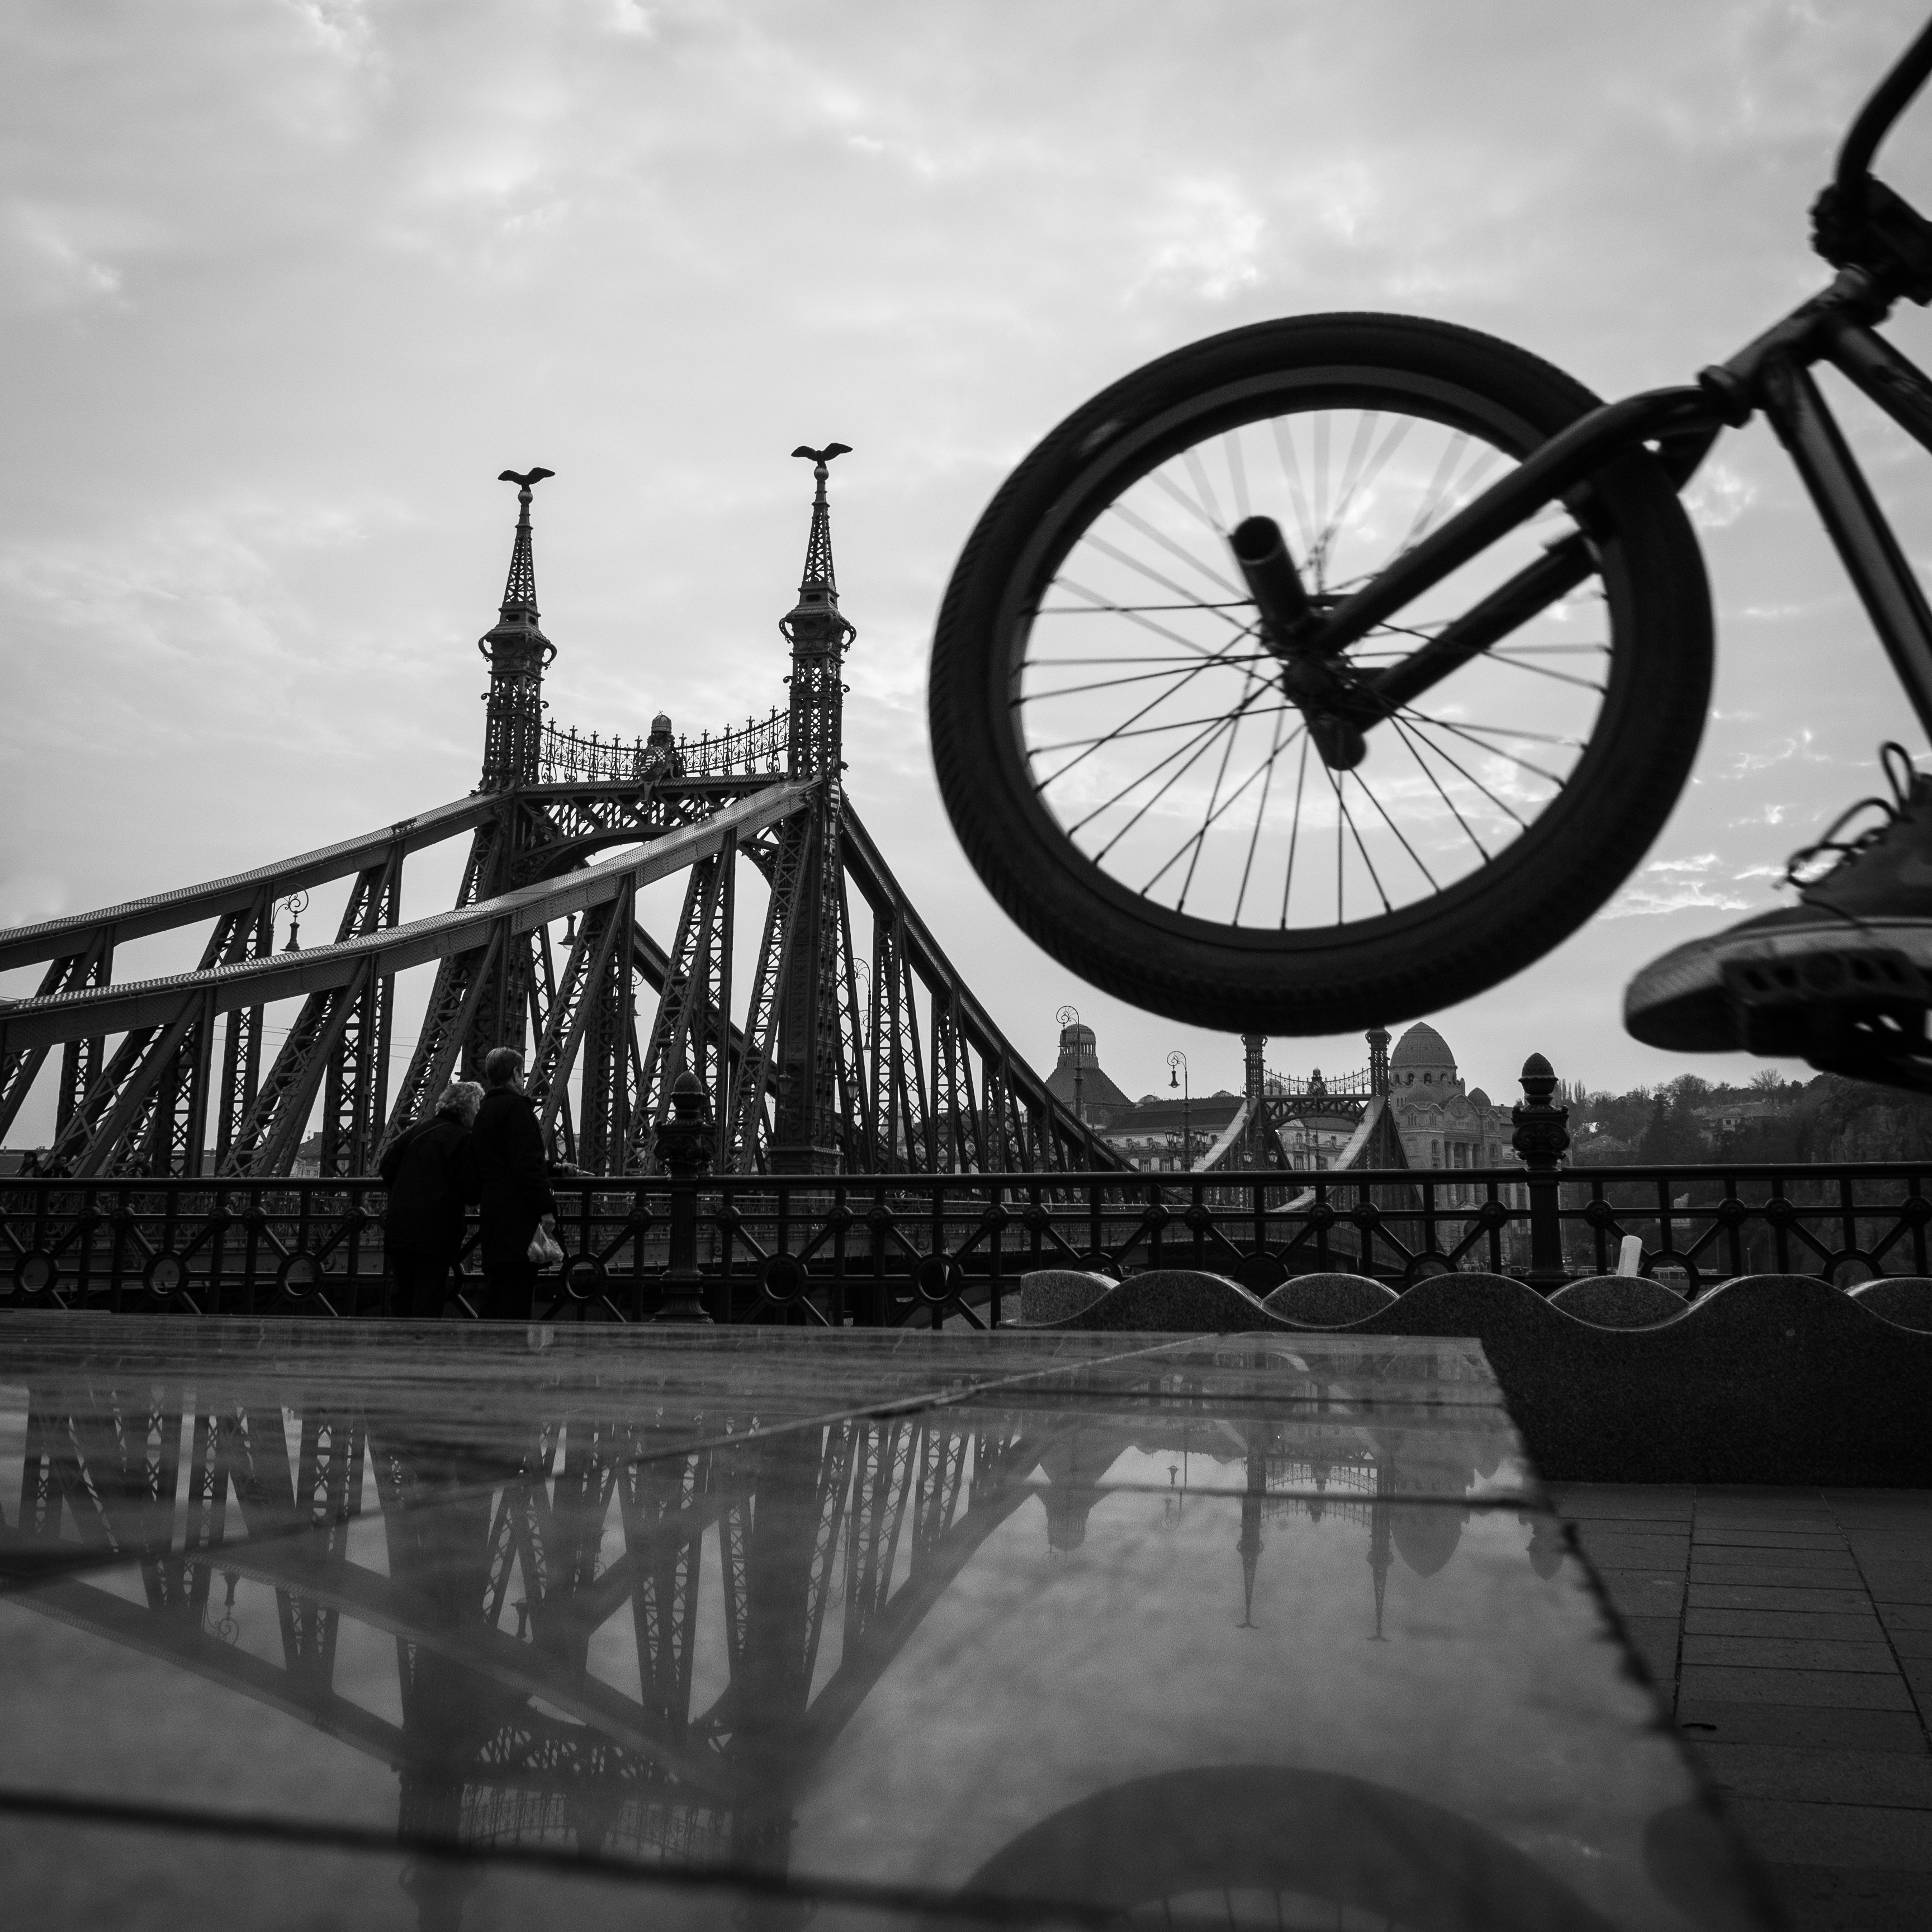
black and white, white, bridge, street, photography, vehicle, black, monochrome, streetphotography, flickr, thomas, olympus, omd, fuji, leica, monochrom, leuthard, hcb, thomasleuthard, monochrome photography